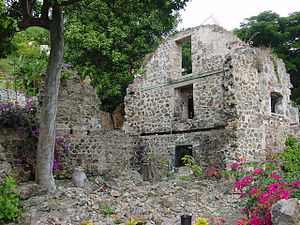
Dansk Vestindien / Dansk Vestindien i dag
Ruiner efter et romdestilleri på Skt. Croix.
Dansk Vestindien, De Vestindiske Øer eller de danske Jomfruøer var en dansk koloni i Caribien bestående af øerne Sankt Thomas, Sankt Jan og Sankt Croix. Christopher Columbus fandt øerne på sin anden rejse til den nye verden i 1493, hvor de blev navngivet Once Mil Virgenes til ære for Sankt Ursulas jomfruer. Danske handelskompagnier annekterede de to ubeboede øer Skt. Thomas i 1672 og Skt. Jan i 1718, mens Skt. Croix blev købt af Frankrig i 1733. De tre øer blev i 1755 overtaget som kronkoloni af Danmark-Norge fra Vestindisk-guineisk Kompagni. Dansk Vestindien var besat af Storbritannien i perioden 1802–1803 og 1807–1815 i forbindelse med Englandskrigene.